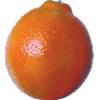
Label: Tangelo 1